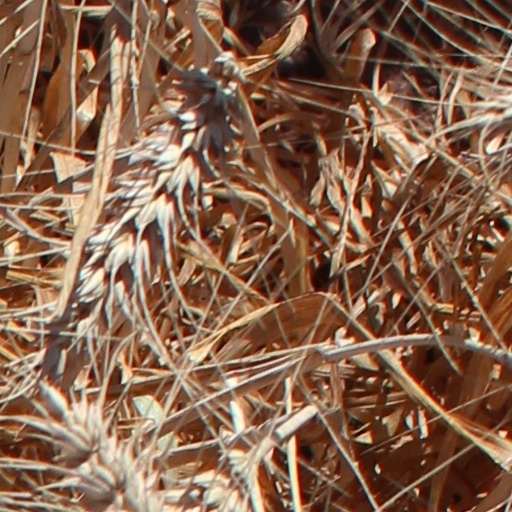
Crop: wheat